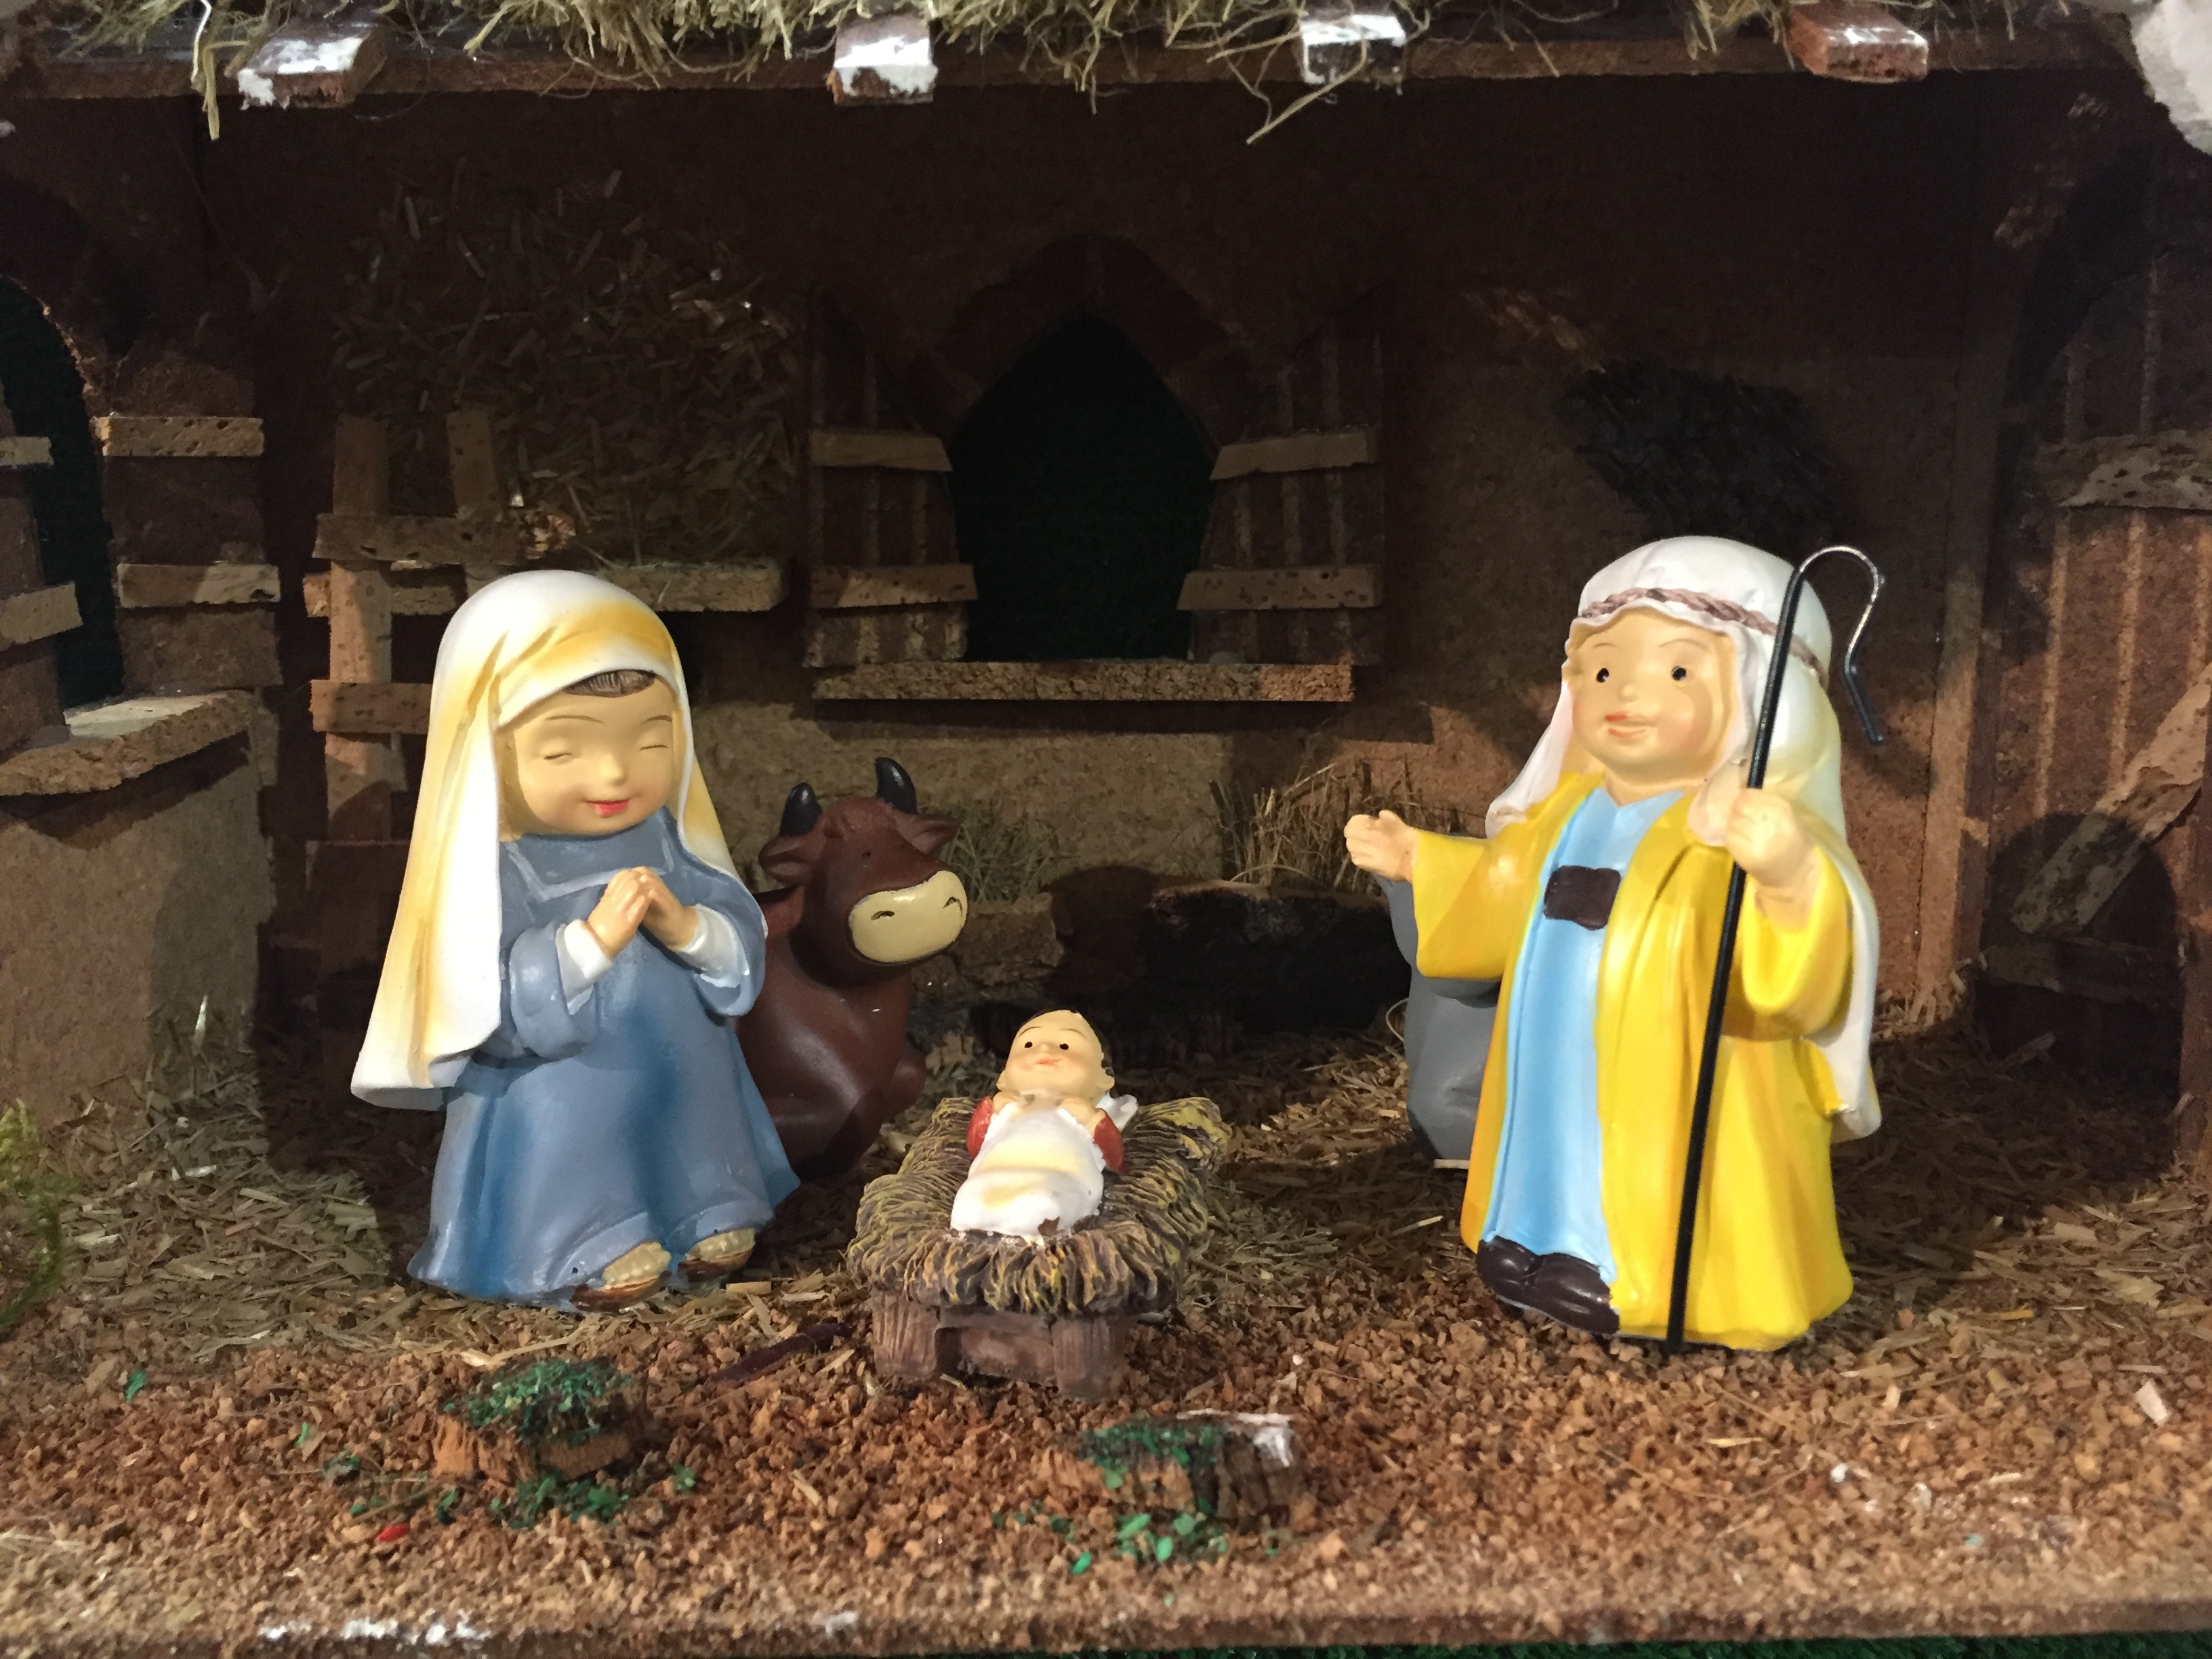
christmas, decor, christmas decoration, christ, maria, jesus, manger, wedge, nativity scene, christmas crib figures